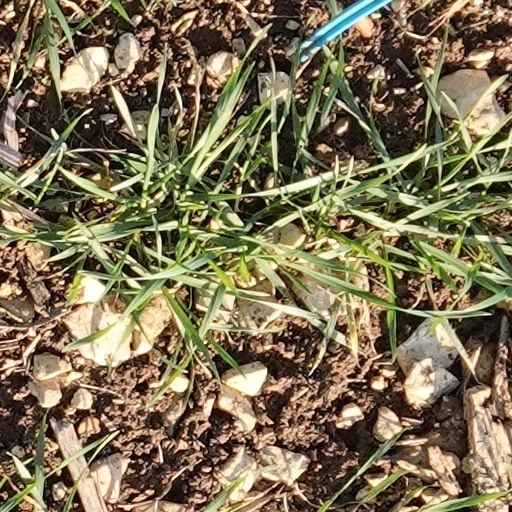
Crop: wheat